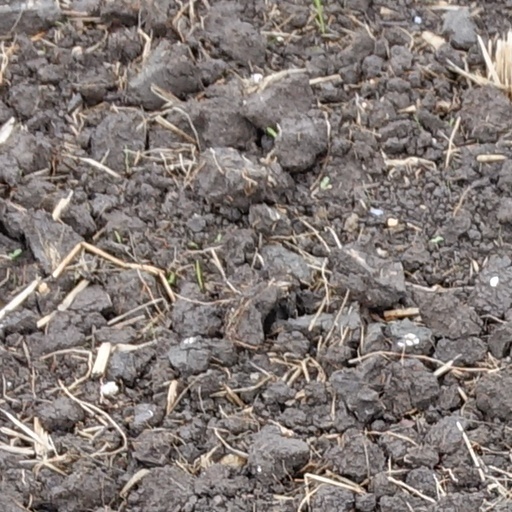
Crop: wheat